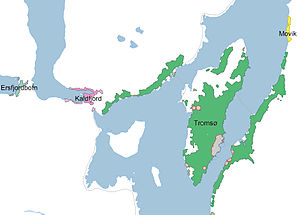
Tromsø / Geografi / Byområdet
Byen Tromsø ligger dels på øen Tromsøya, dels på fastlandet (Tromsdalen) og på Kvaløya.
"Tromsø er en by og kommune i Troms og Finnmark. Den er den største by i Nord-Norge, og den 12. største kommune i Norge. Siden omkring 1840 har byen haft tilnavnet ""Nordens Paris"". Som hovedsæde for Arktisk råd kan byen med en vis ret kaldes ""hovedstaden i Arktis"".